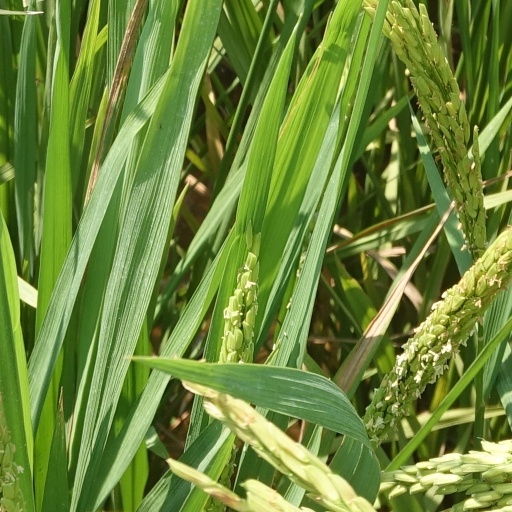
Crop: rice